Culture of Chicago

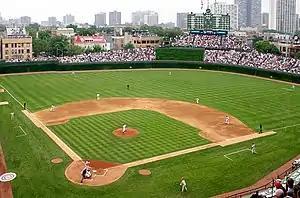
Wrigley Field, home of the Chicago Cubs

Chicago is a major center for theater and is the birthplace of modern improvisational comedy. The city is home to two renowned comedy troupes: The Second City and iO Theater (formerly known as ImprovOlympic). The form itself was invented at the University of Chicago in the 1950s by an undergraduate performance group called the Compass Players, whose members went on to found Second City. It was also home to one of the longest running plays in the country—the Neo-Futurists' "Too Much Light Makes the Baby Go Blind", an ensemble of 30 plays in 60 minutes.